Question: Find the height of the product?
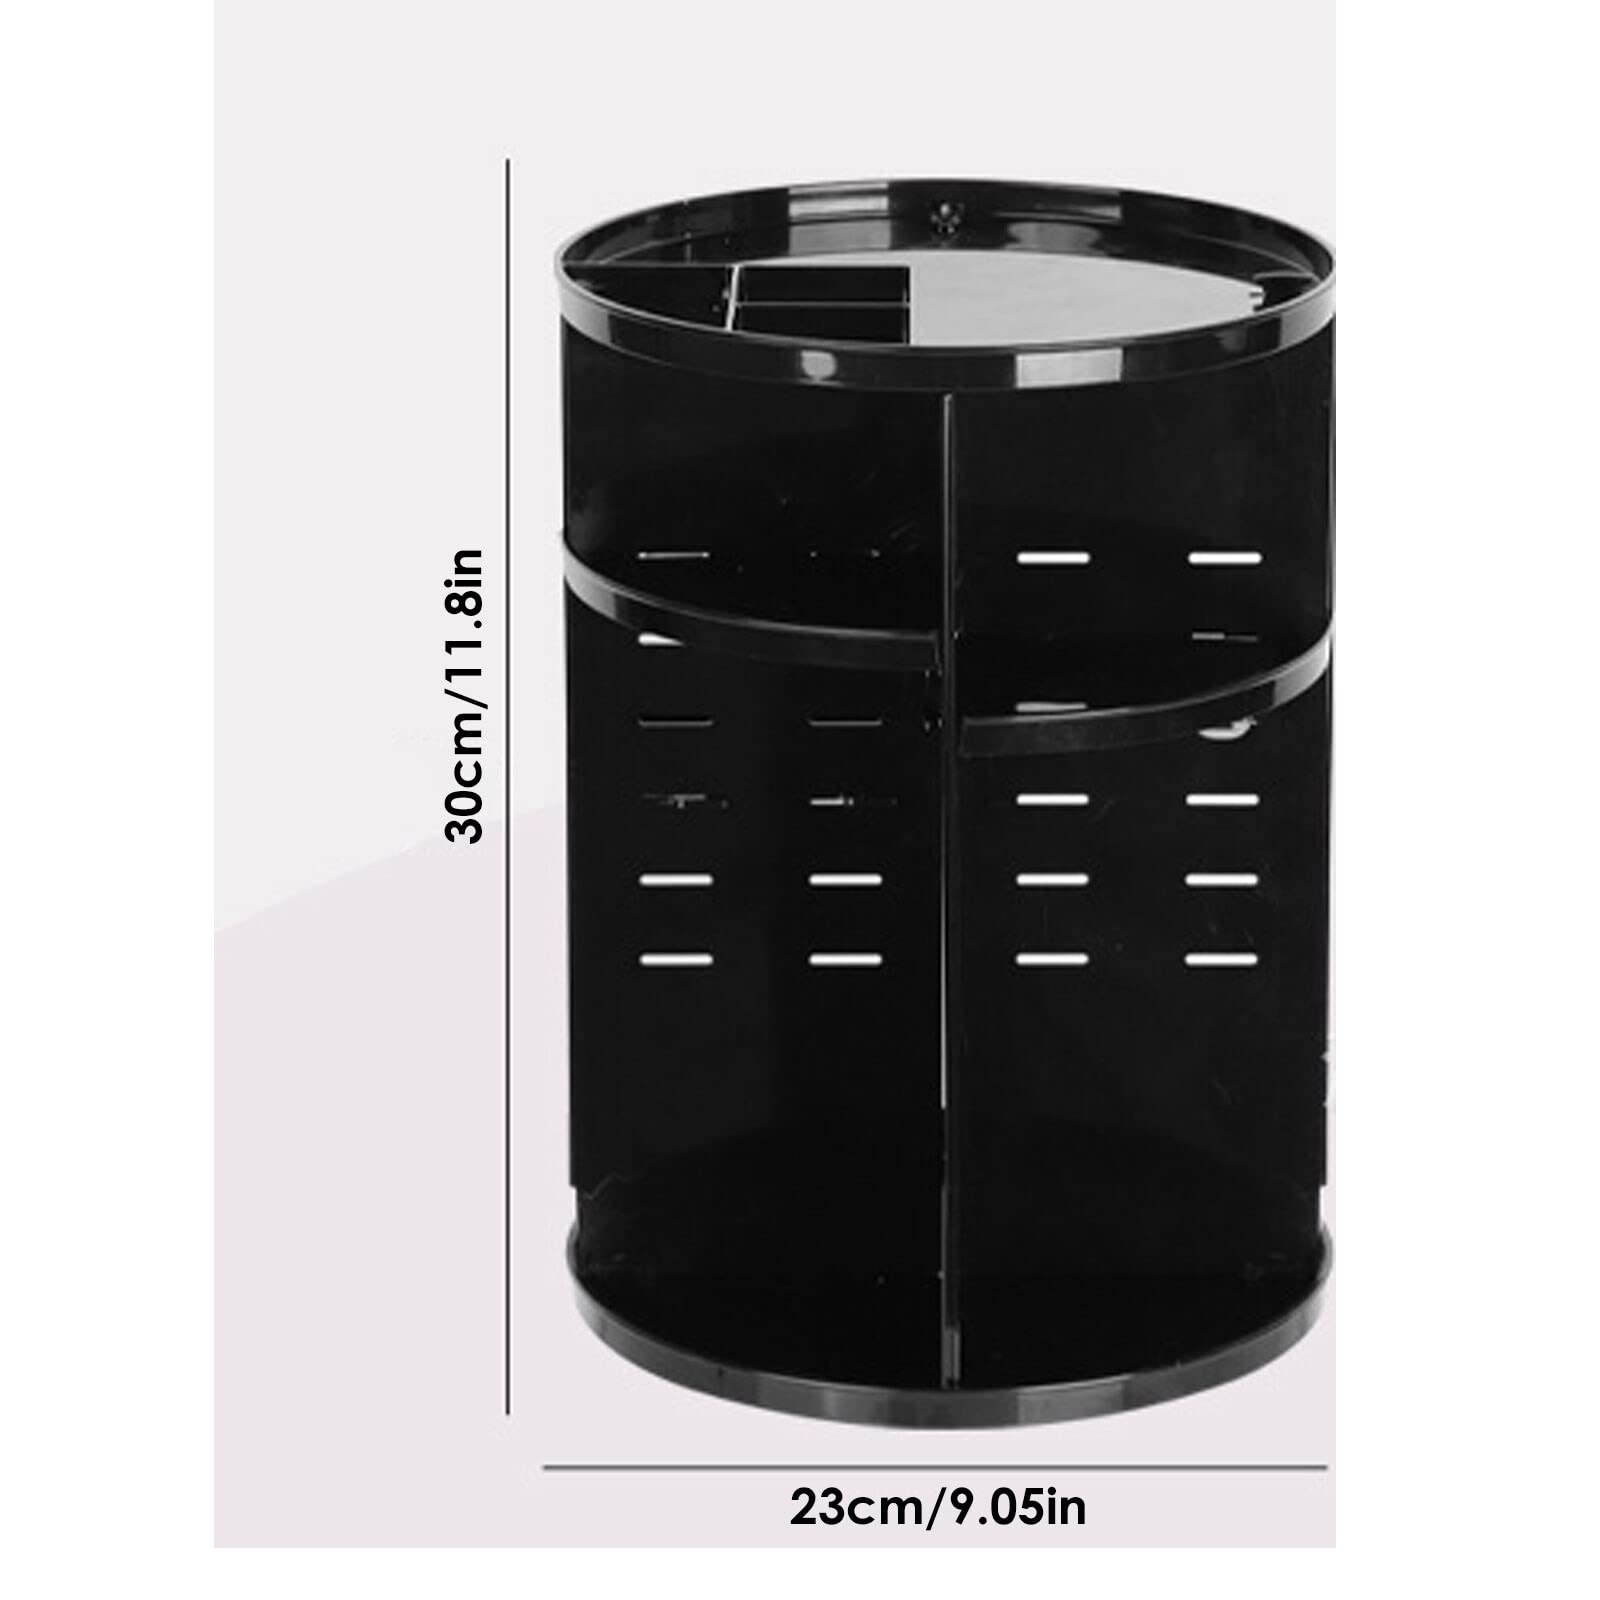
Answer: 30.0 centimetre